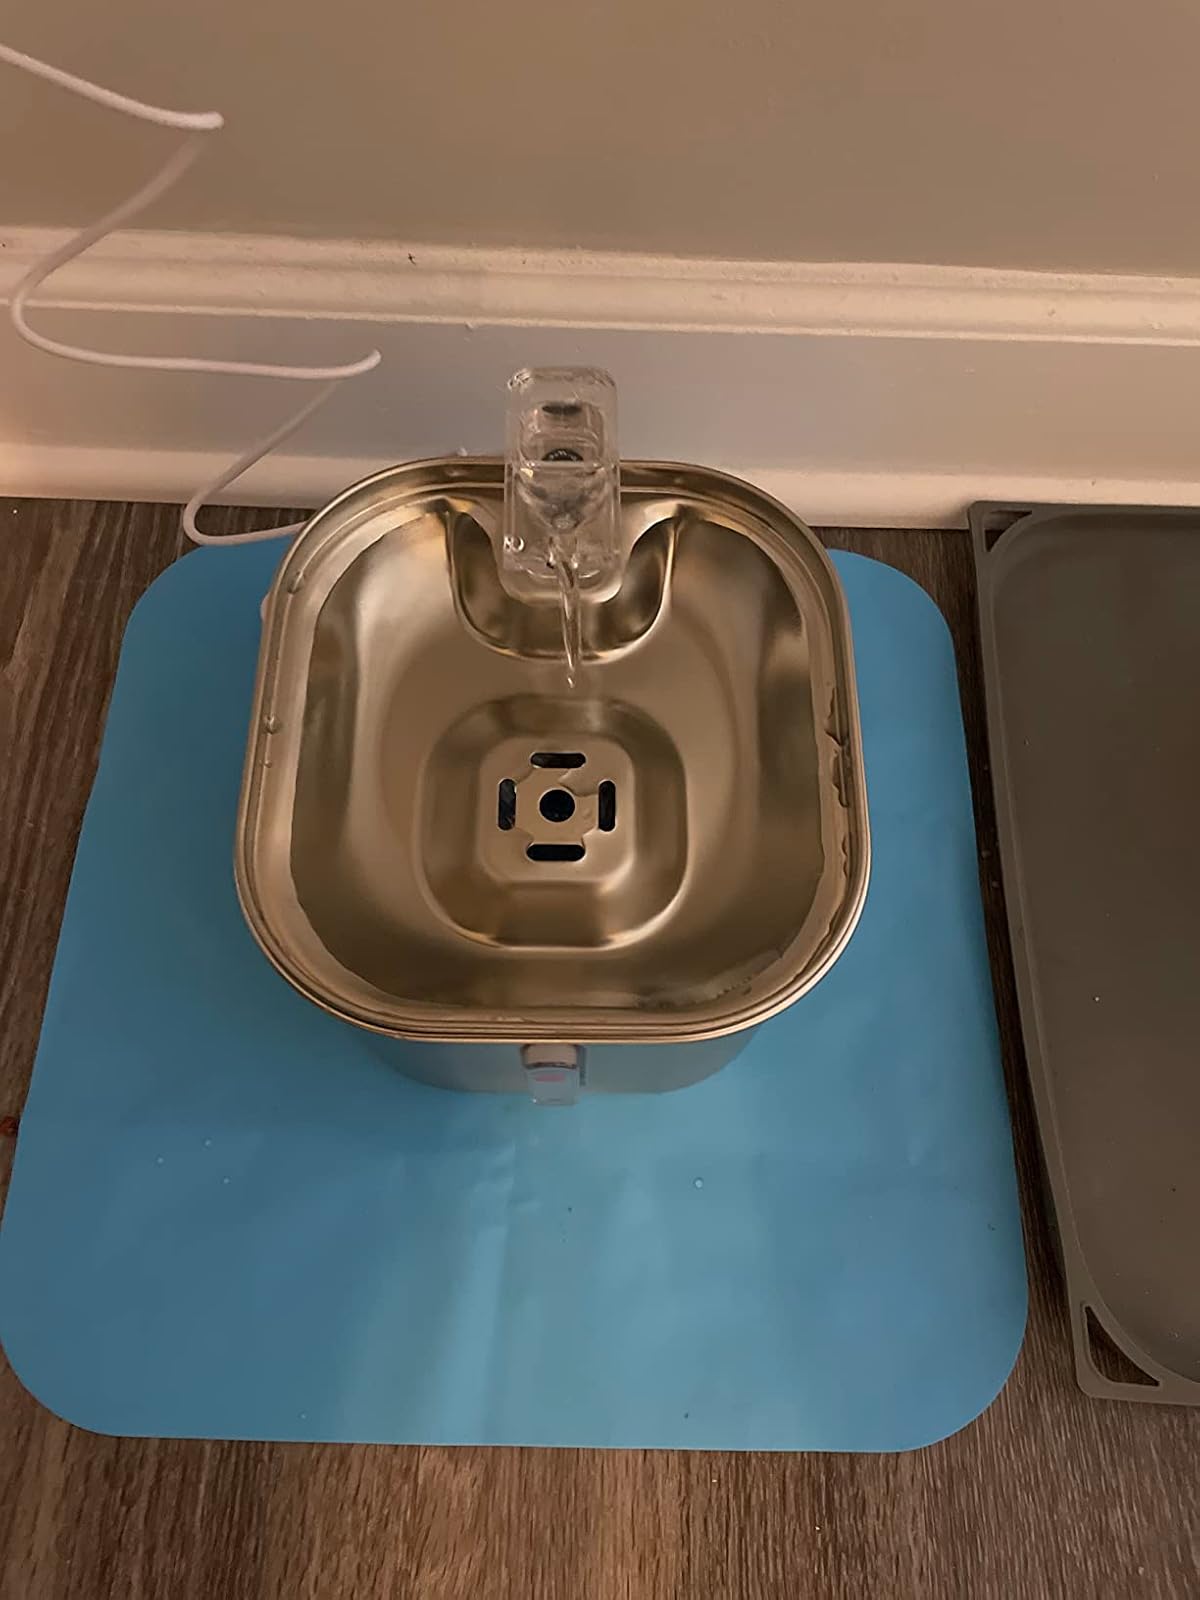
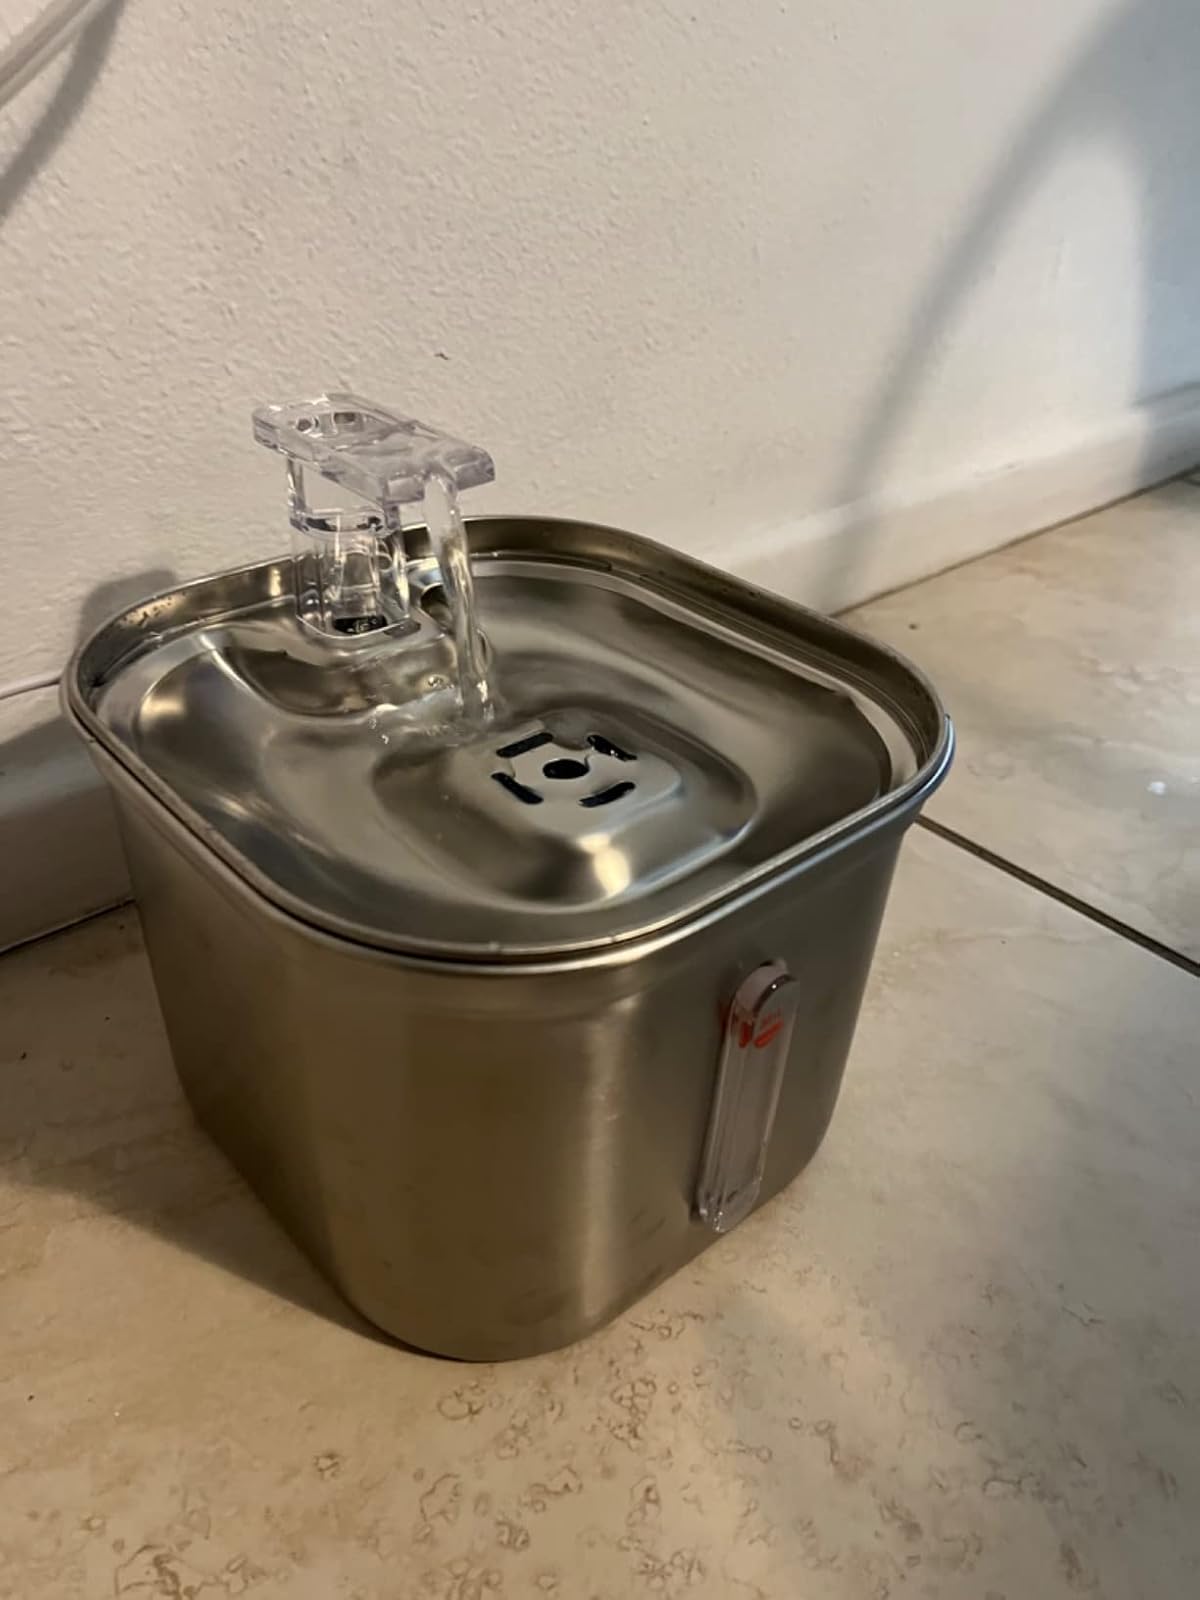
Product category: items_bowl
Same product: yes